Panzer I

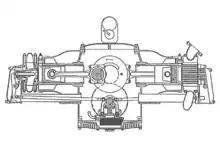
Krupp M305 4-cyl. aircooled flat boxer-engine

The final official designation, assigned in 1938, was "Panzerkampfwagen I" (M.G.) with special ordnance number "Sd.Kfz. 101". The first 150 tanks (1./LaS, 1st series LaS, Krupp-Traktor), produced in 1934, did not include the rotating turret and were used for crew training. Following these, production was switched to the combat version of the tank. The Ausf. A was under-armored, with steel plate of only 13 millimeters (0.51 in) at its thickest. The tank had several design flaws, including suspension problems, which made the vehicle pitch at high velocities, and engine overheating. The driver was positioned inside the chassis and used conventional steering levers to control the tank, while the commander was positioned in the turret where he also acted as a gunner. The two crewmen could communicate by means of a voice tube. Machine gun ammunition was stowed in five bins, containing various numbers of 25-round magazines. 1,190 of the Panzerkampfwagen I Ausf. A were built in three series (2.-4./LaS). Further 25 were built as command tanks."